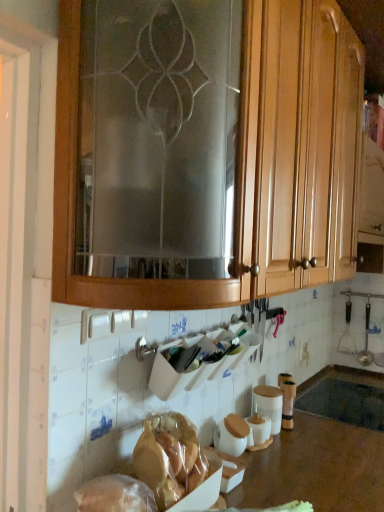
Question: Locate black matte sink at lower center in the image.
Answer: [(0.898, 0.785)]